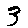
Label: 3